Giuseppe Genco Russo

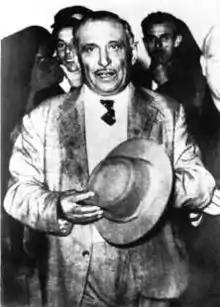
Genco Russo apparently irritated other Mafia bosses because he was too much in the media spotlight. A mafioso one said, "Did you see him in the newspaper today, that Gina Lollobrigida?", referring to the notoriously ugly appearance of Genco Russo.

Genco Russo was considered to be the heir of Calogero Vizzini when Don Calò died in 1954. Genco Russo had been at the right-hand side of Don Calò's bier, the ancient sign that the heir-apparent was taking the place of the deceased. In the media, both mafiosi were often depicted as the "boss of bosses" ("capo di tutti i capi"), although such a position does not exist in the loose structure of the Mafia. According to Antonino Calderone, a Mafia turncoat ("pentito"), Genco Russo never had been the boss of Cosa Nostra, the real name of the Mafia. The notoriety of Genco Russo was not looked upon well by other mafiosi. Like Vizzini, he exposed himself too much, giving interviews and getting photographed.